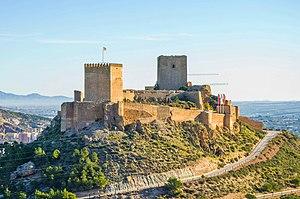
Le château de Lorca est une forteresse médiévale qui domine la ville de Lorca en Espagne. Il comprend une série de structures défensives, qui a transformé la ville en forteresse imprenable au sud-est pendant le Moyen Âge. Le château de Lorca était un bastion clé dans la lutte entre chrétiens et musulmans au cours de la Reconquista. Il est classé « Bien de Interés Cultural » depuis 1931.